1922 Women's Olympiad

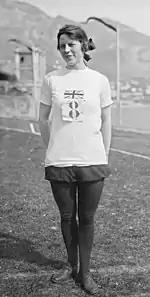
Mary Lines

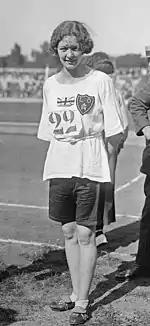
Hilda Hatt

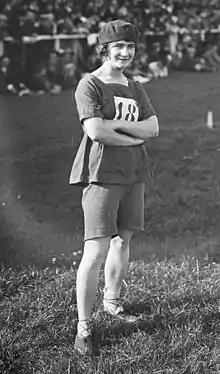
Germaine Delapierre

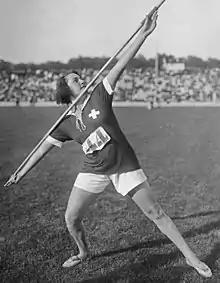
Francesca Pianzola

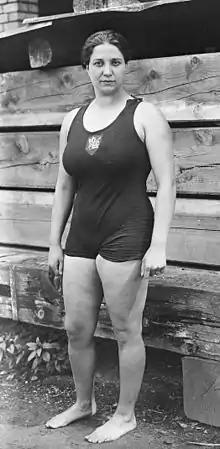
Violette Morris

The 1922 Women's Olympiad ( and ) was the second international women's sports event, a 7-day multi-sport event organised by Alice Milliat and held on 15– April 23 1922 in Monte Carlo at the International Sporting Club of Monaco. The tournament was formally called ""Deuxiéme Meeting International d'Éducation Physique Féminine"".